Tōdai-ji

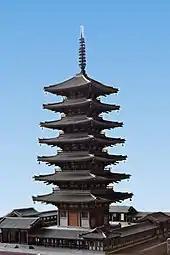
The temple originally had two large pagodas on either side of the complex, which used to be among the tallest structures of its time.

Various buildings of the Tōdai-ji have been incorporated within the overall aesthetic intention of the gardens' design. Adjacent villas are today considered part of Tōdai-ji. Some of these structures are now open to the public.